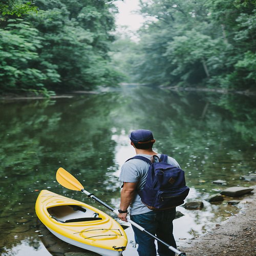
i really want to do this sport again but in a place like that instead of a lagoon !